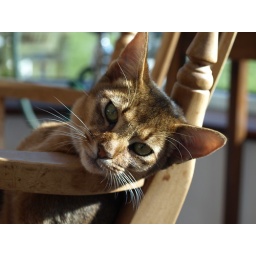
This is our cat Todger sunning himself on a chair in the conservatory.